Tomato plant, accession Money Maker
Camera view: tilt-top (135 deg); turntable rotation: 330 degrees
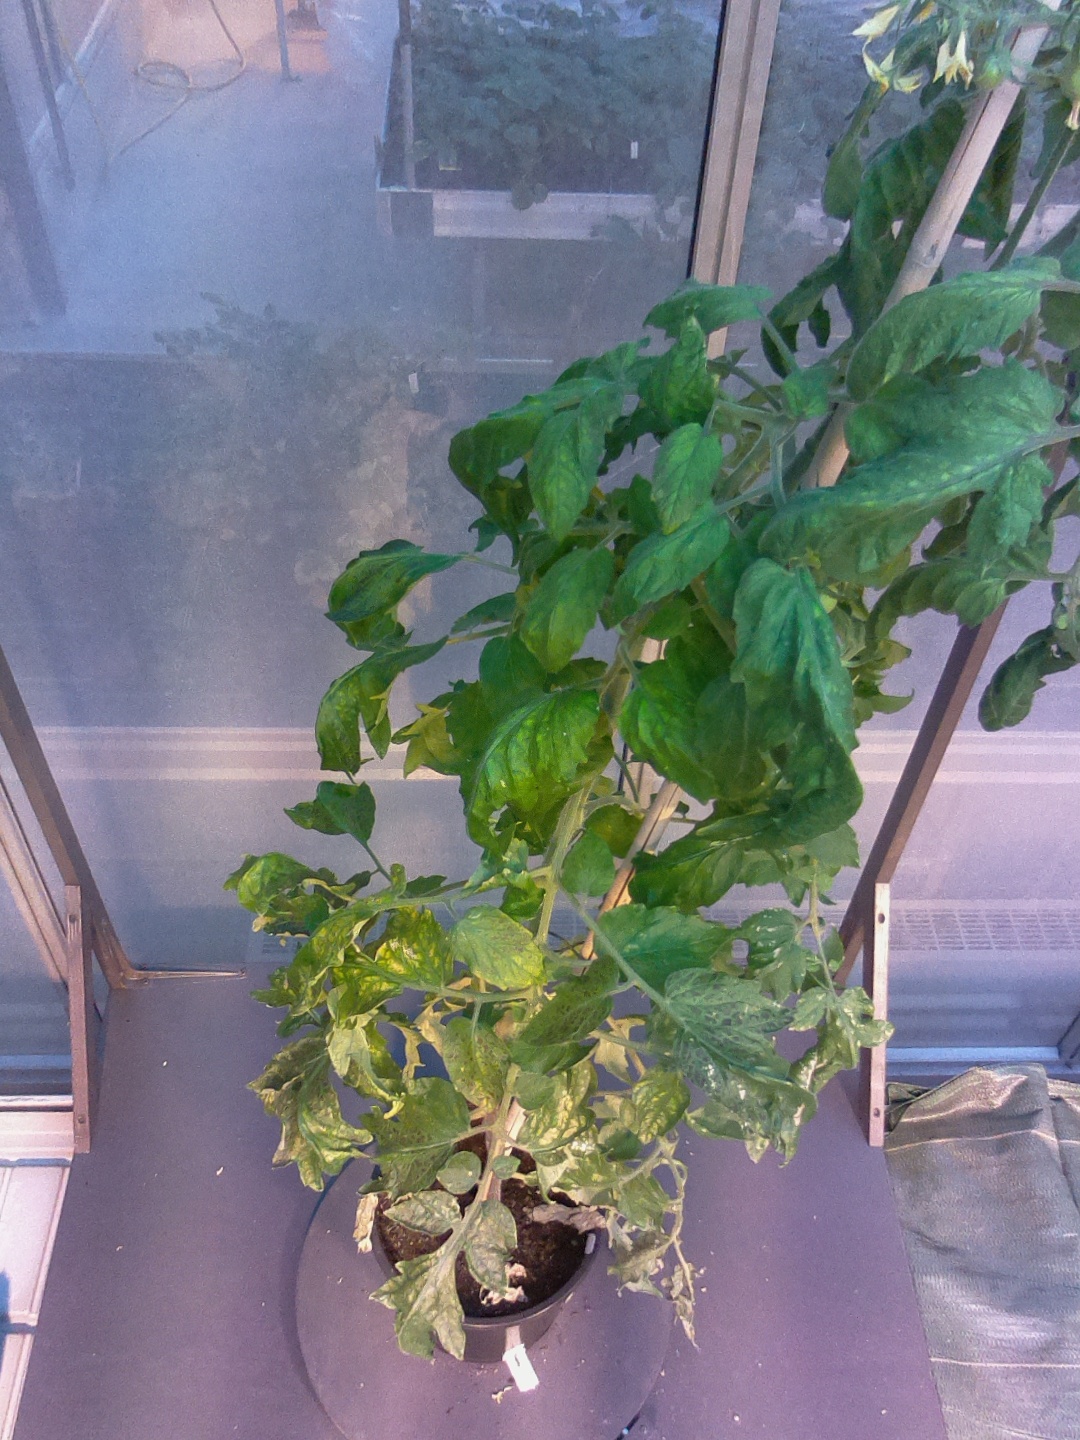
BBCH growth stage 71: 10%-20% of final fruit size